Władysław Stasiak

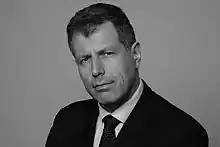
Stasiak in 2010

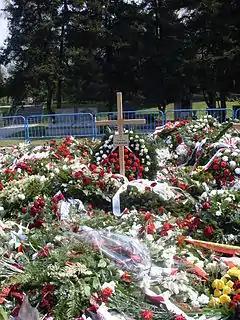
Grave of Władysław Stasiak at Military Powązki Cemetery in Warsaw, after burial

Władysław Augustyn Stasiak (15 March 1966 – 10 April 2010) was a Polish senior state and local government official.